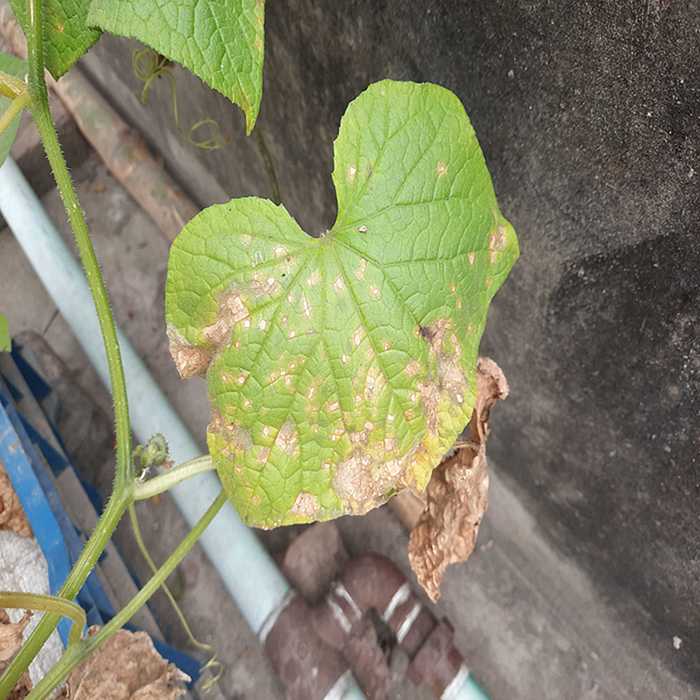
Plant: Cucumber
Label: Anthracnose lesions